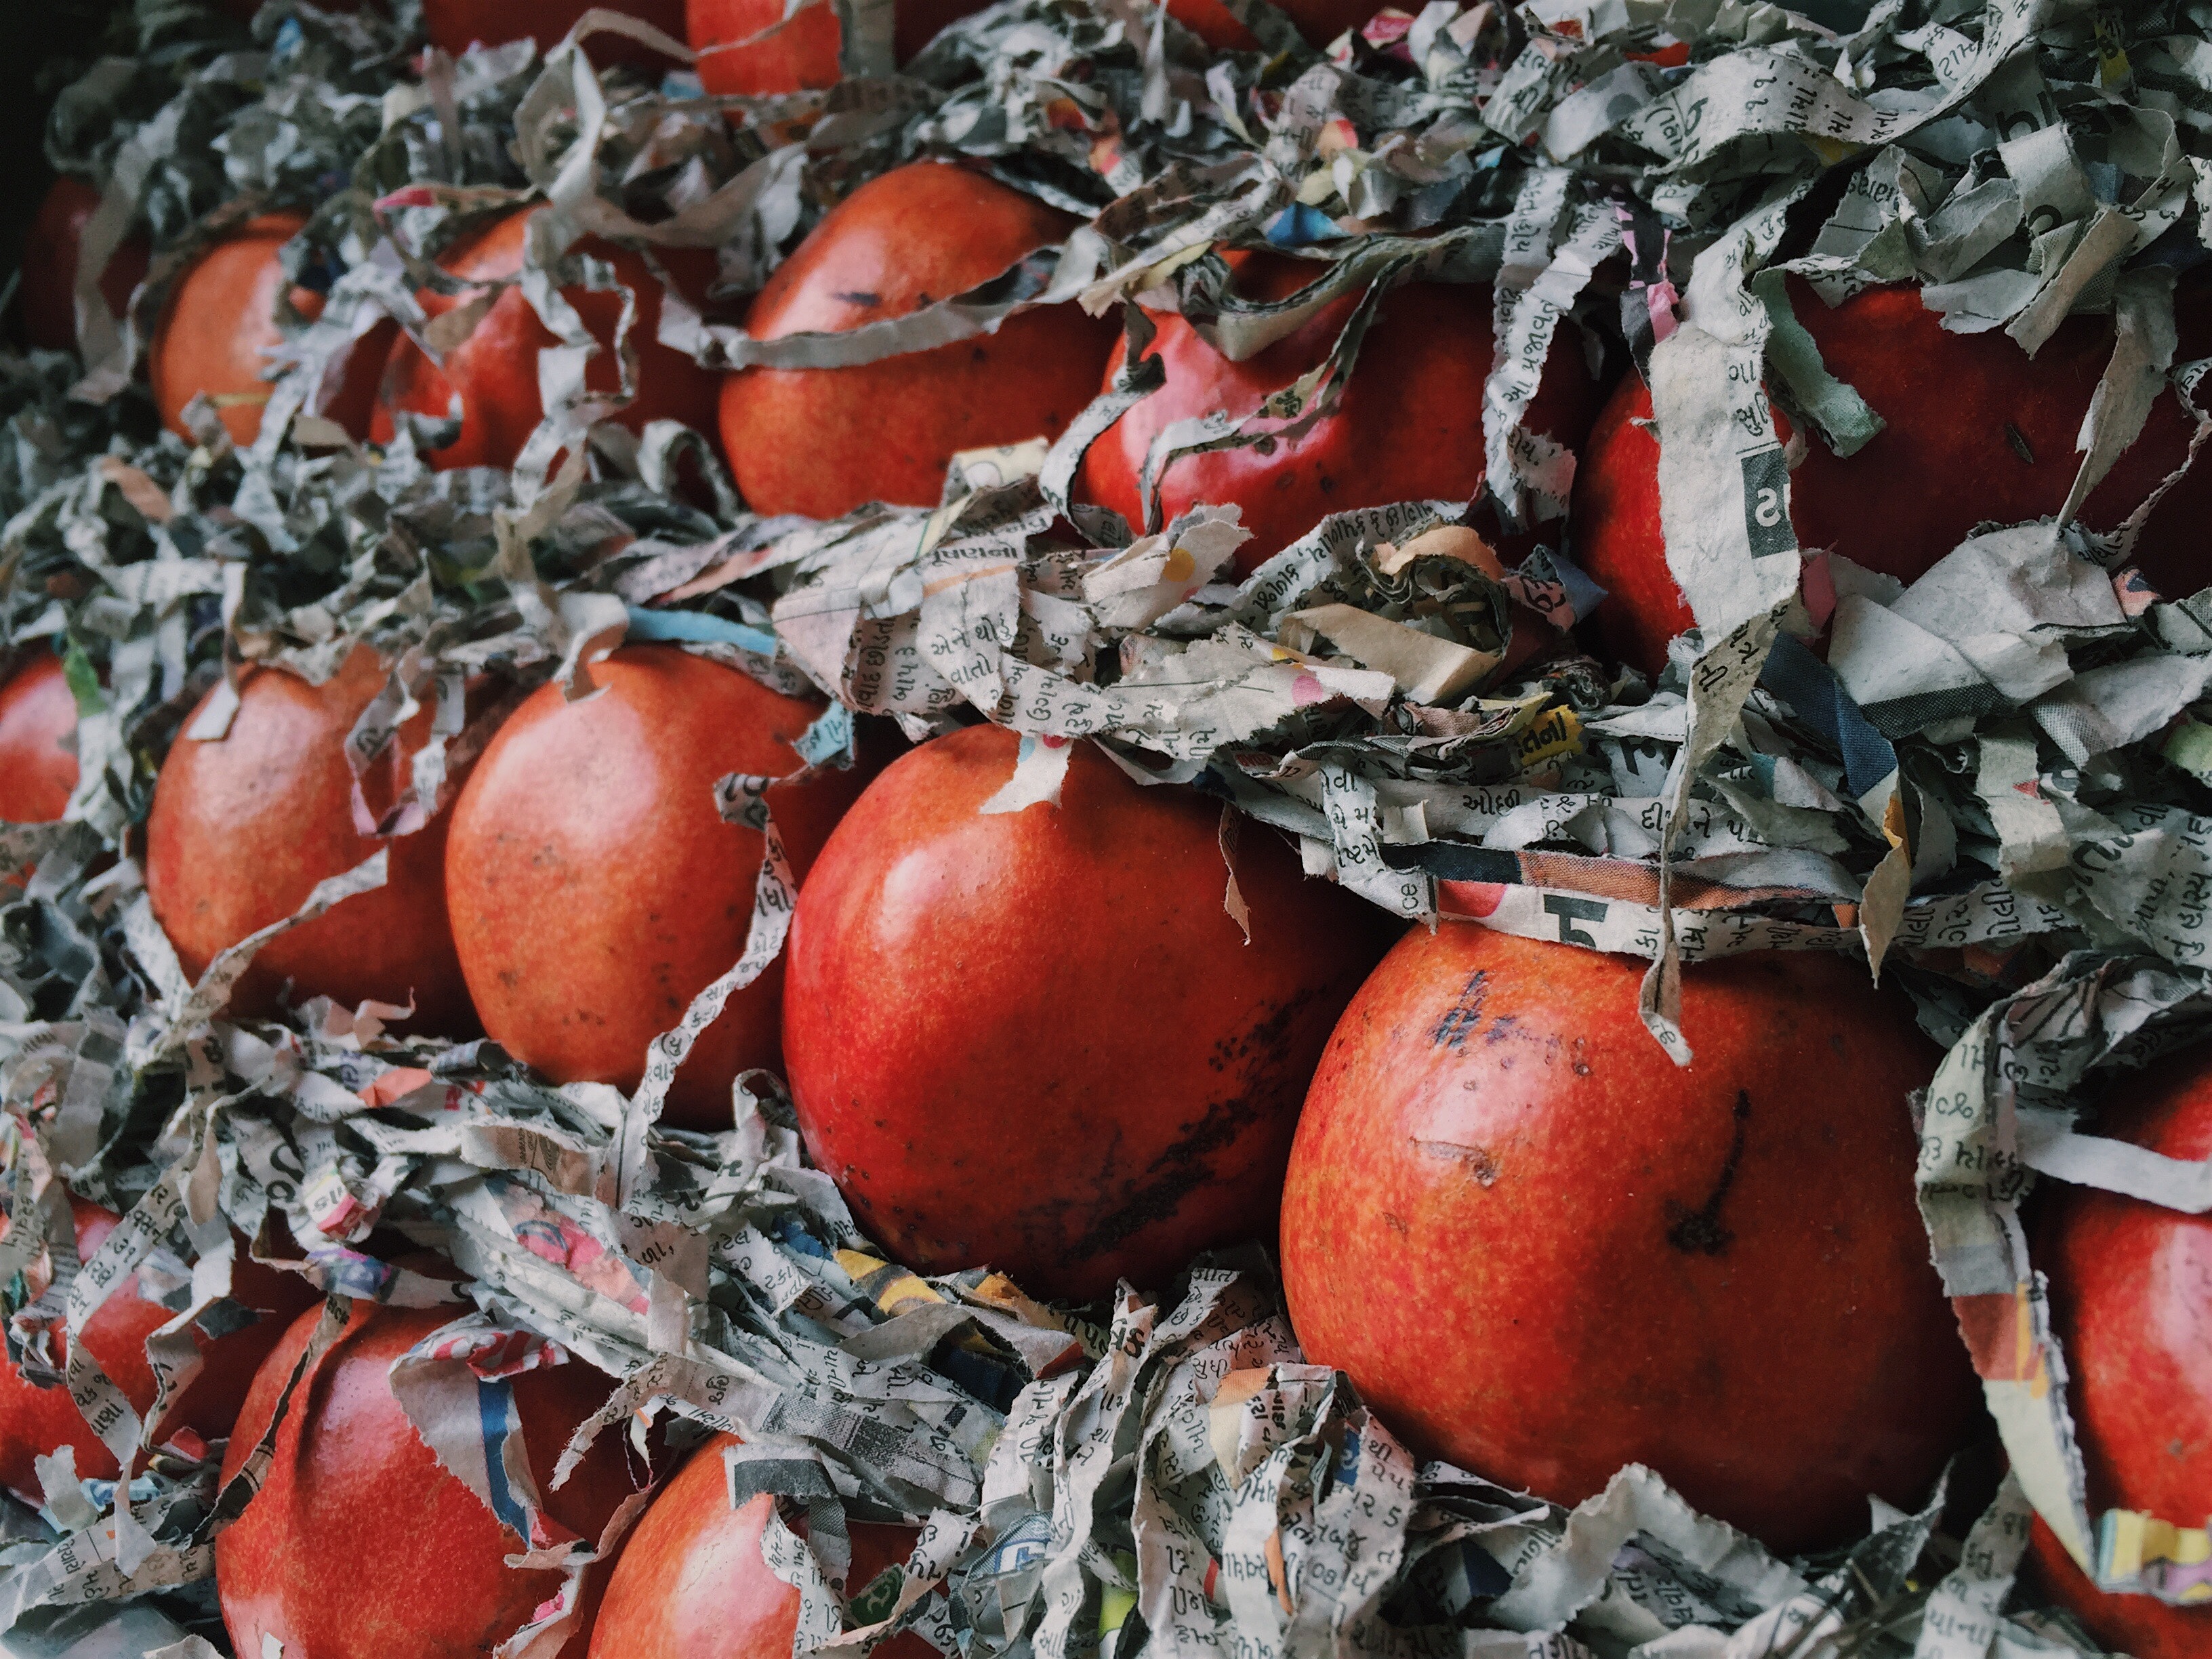
vegetable, plant, tomato, fruit, solanum, food, local food, vegetarian food, produce